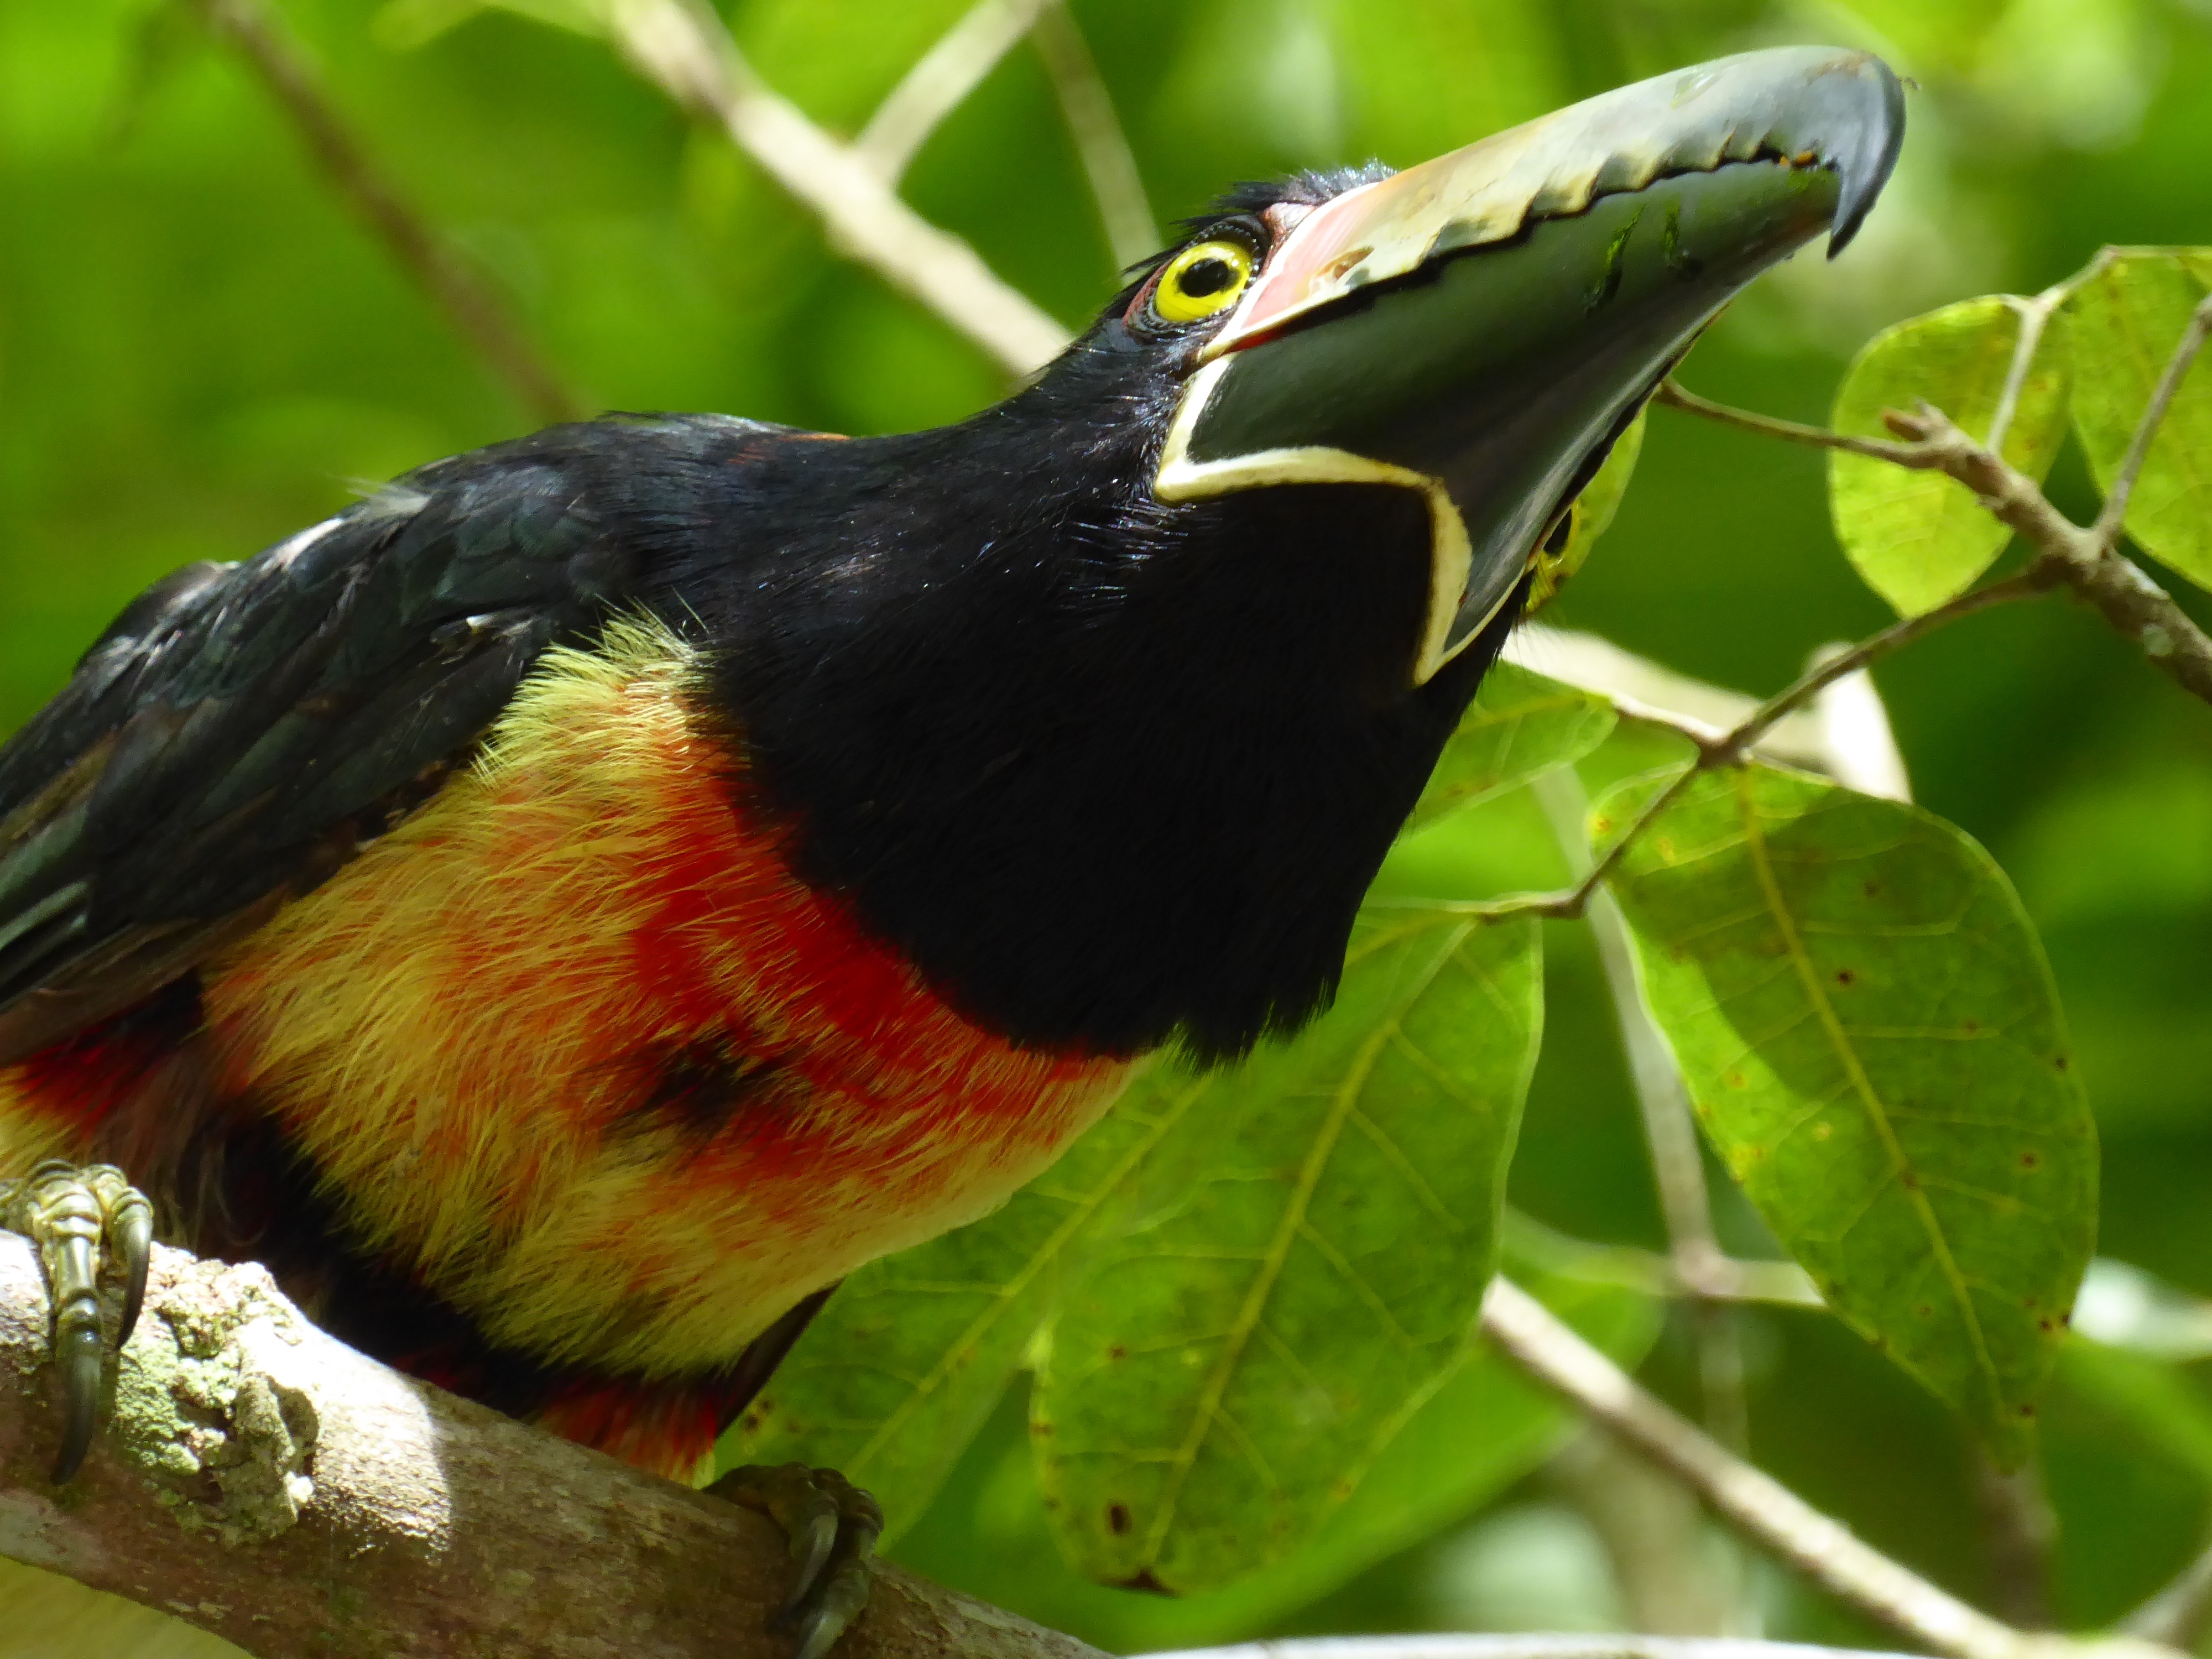
nature, branch, bird, flower, wildlife, green, red, beak, black, yellow, fauna, vertebrate, toucan, guatemala, tikal, perching bird, piciformes, eurasian golden oriole